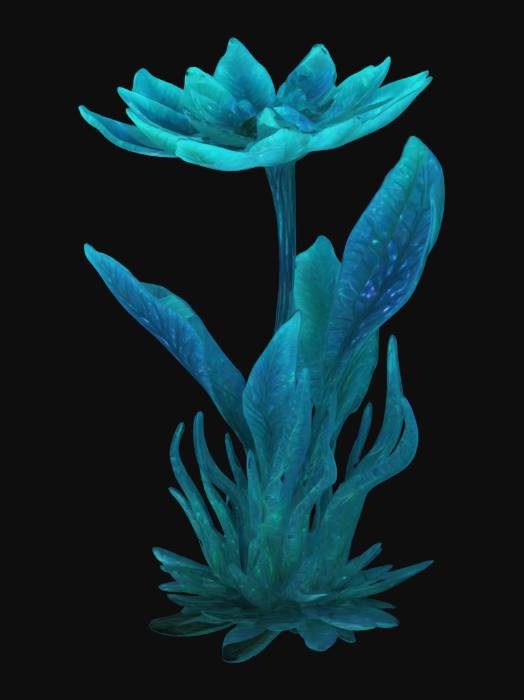
미적 점수 (1~10점): 6